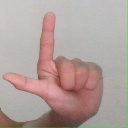
अक्षर: ल